Hawadax Island

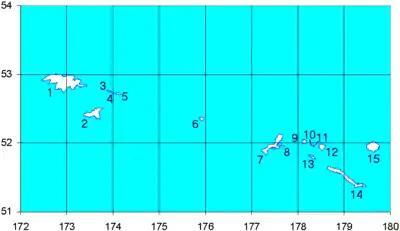
Hawadax Island (no 13).

Hawadax Island is an island in the Rat Islands archipelago of the western Aleutian Islands in the U.S. state of Alaska. The island was formerly known as Rat Island until May 2012 when it was renamed Hawadax Island, which is an Aleut name meaning "entry" and "welcome". The island has a land area of and no permanent population. It is within the Alaska Maritime National Wildlife Refuge.